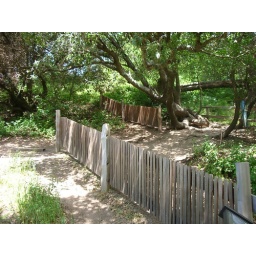
in the 1906 earthquake it split since the fence was on both plates over the san andreas fault.